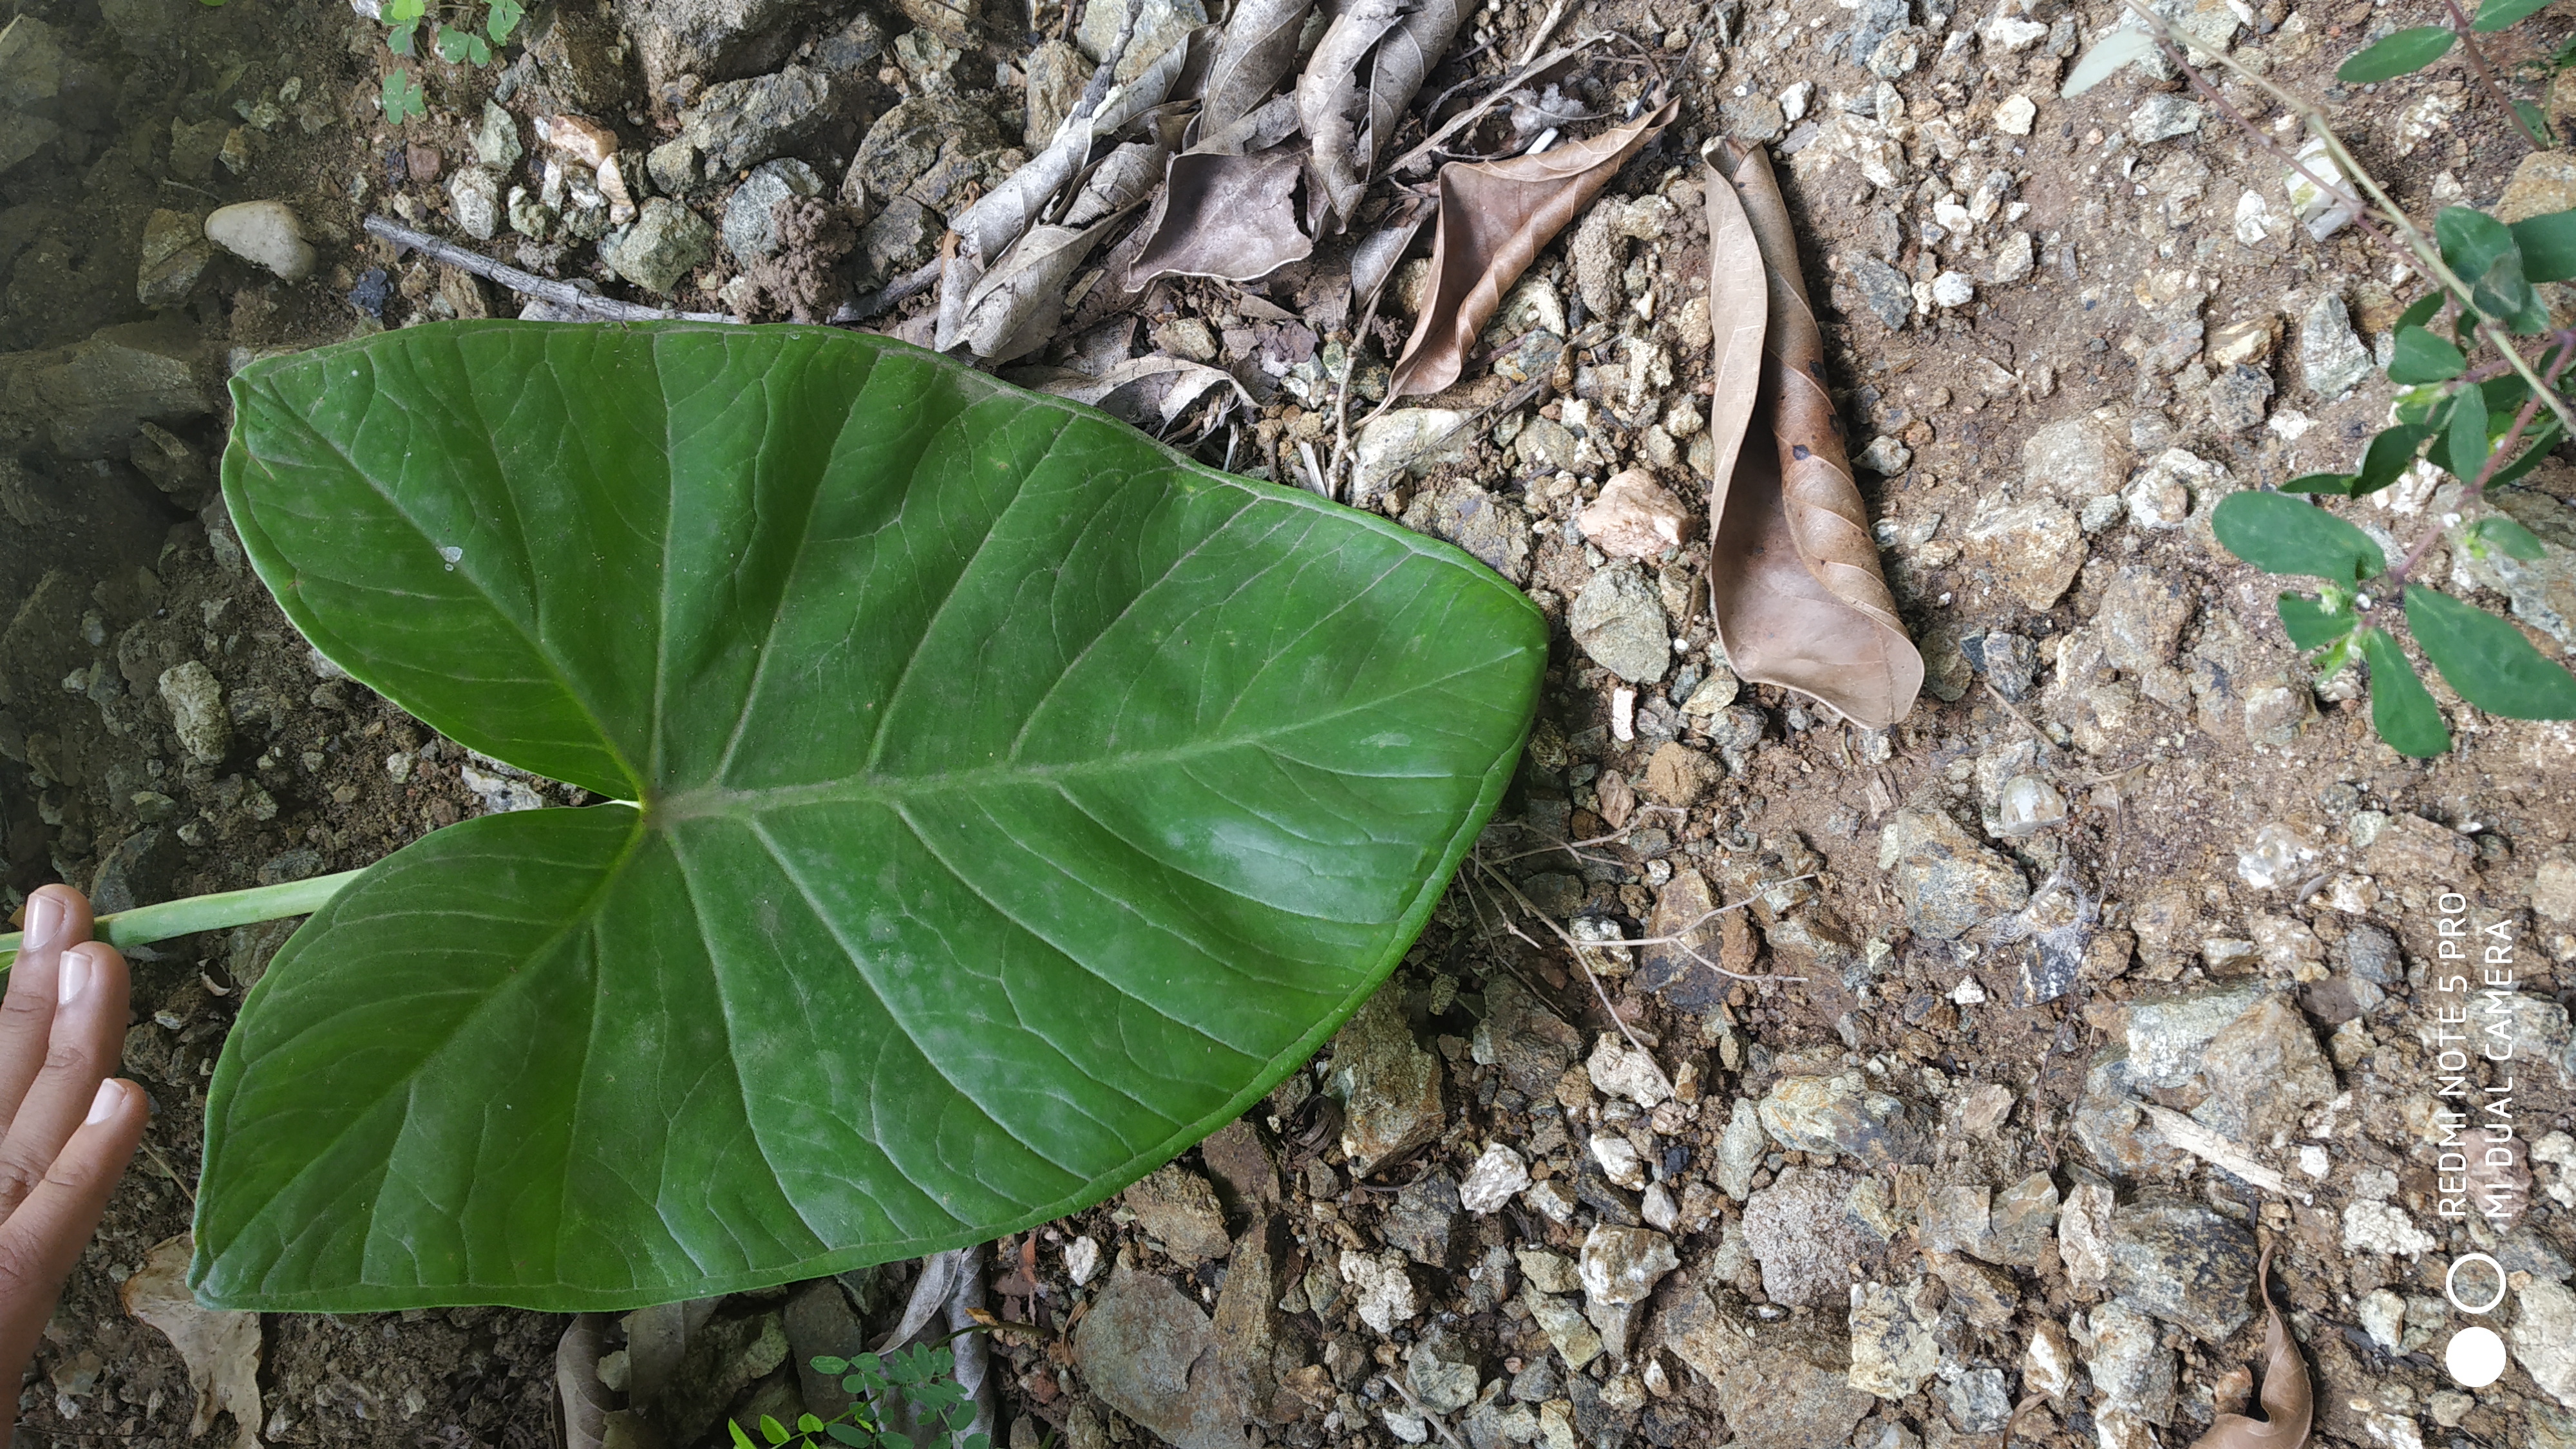
Plant: Taro